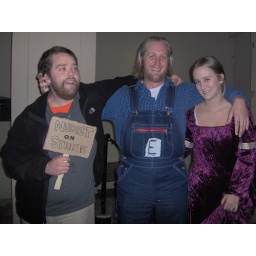
&amp;quot;Nudist on Strike,&amp;quot; &amp;quot;E-male&amp;quot;, a girl in a dress